Answer in natural language. Considering the relative positions, where is brown colour countertop lx (marked B) with respect to Doorway (marked C)? Choose between the following options: right or left
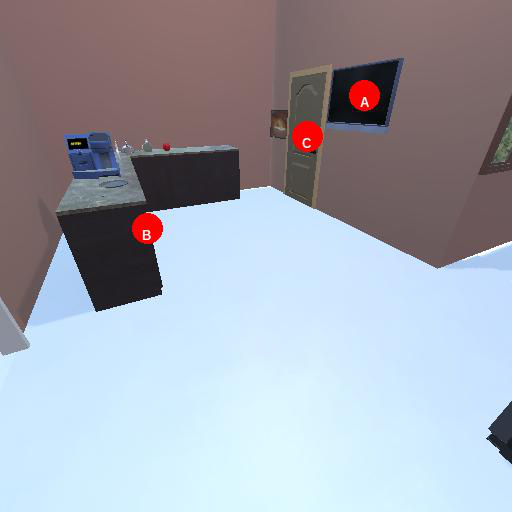
<answer>left</answer>